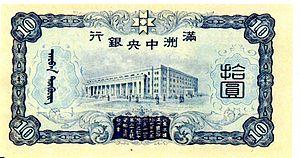
Le yuan du Mandchoukouo est la monnaie officielle de l'empire du Mandchoukouo de juin 1932 à août 1945.